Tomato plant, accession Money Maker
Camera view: vertical (180 deg); turntable rotation: 0 degrees
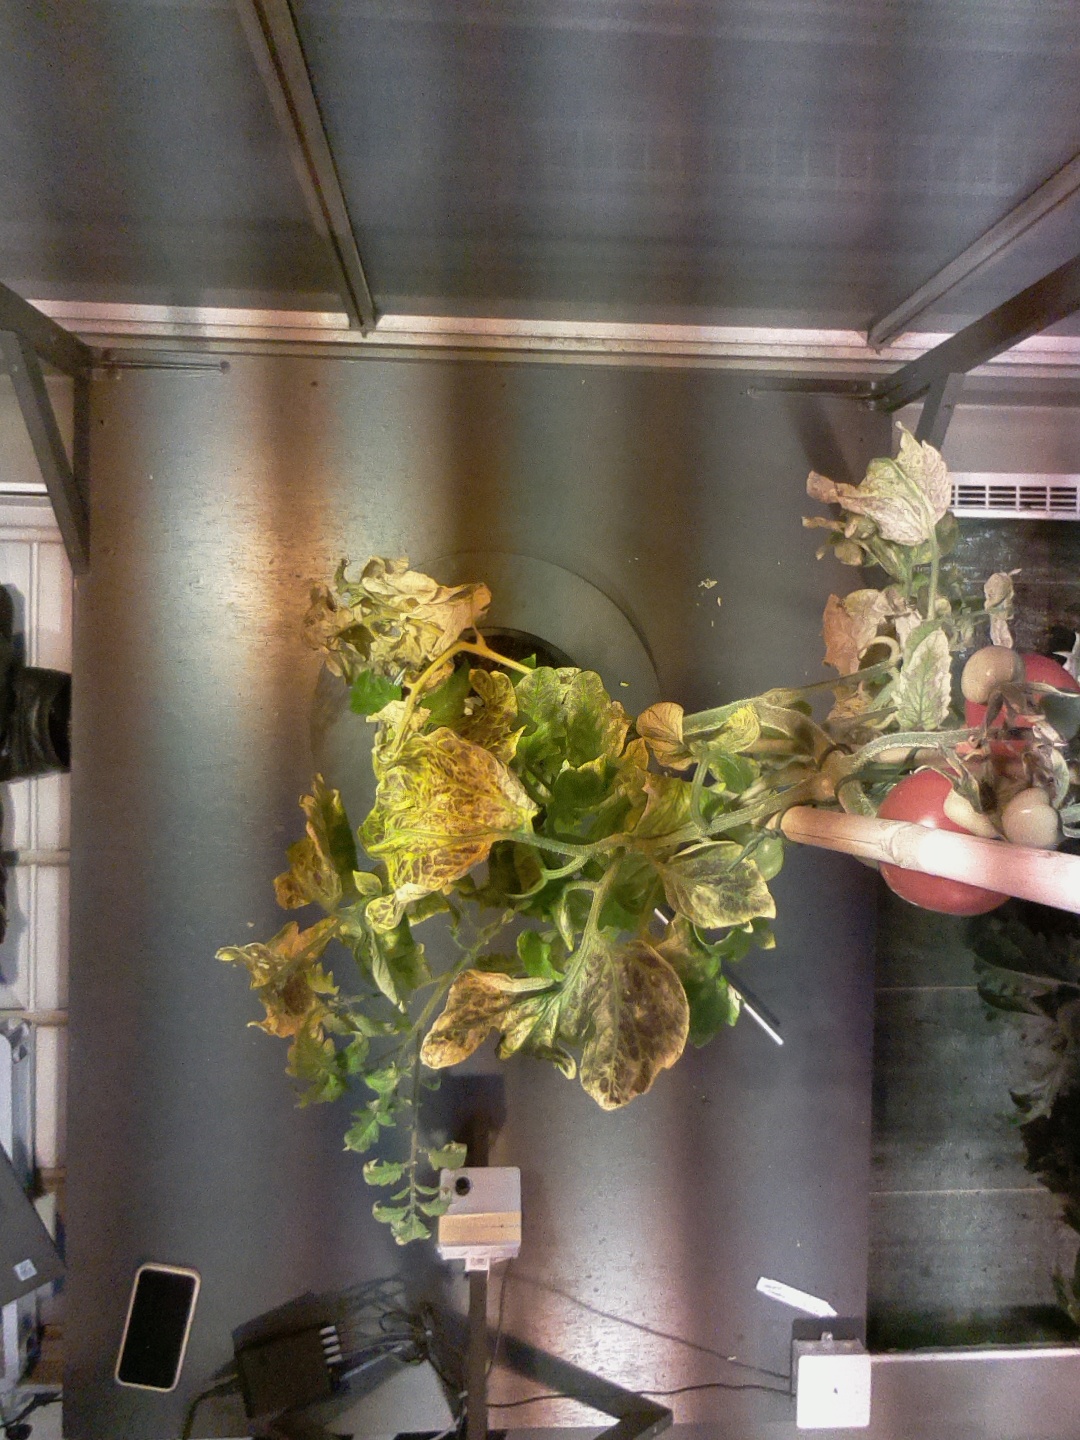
BBCH growth stage 83: 30%-40% of fruits show typical fully ripe color